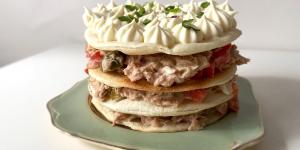
milhojas con tapas de empanadas